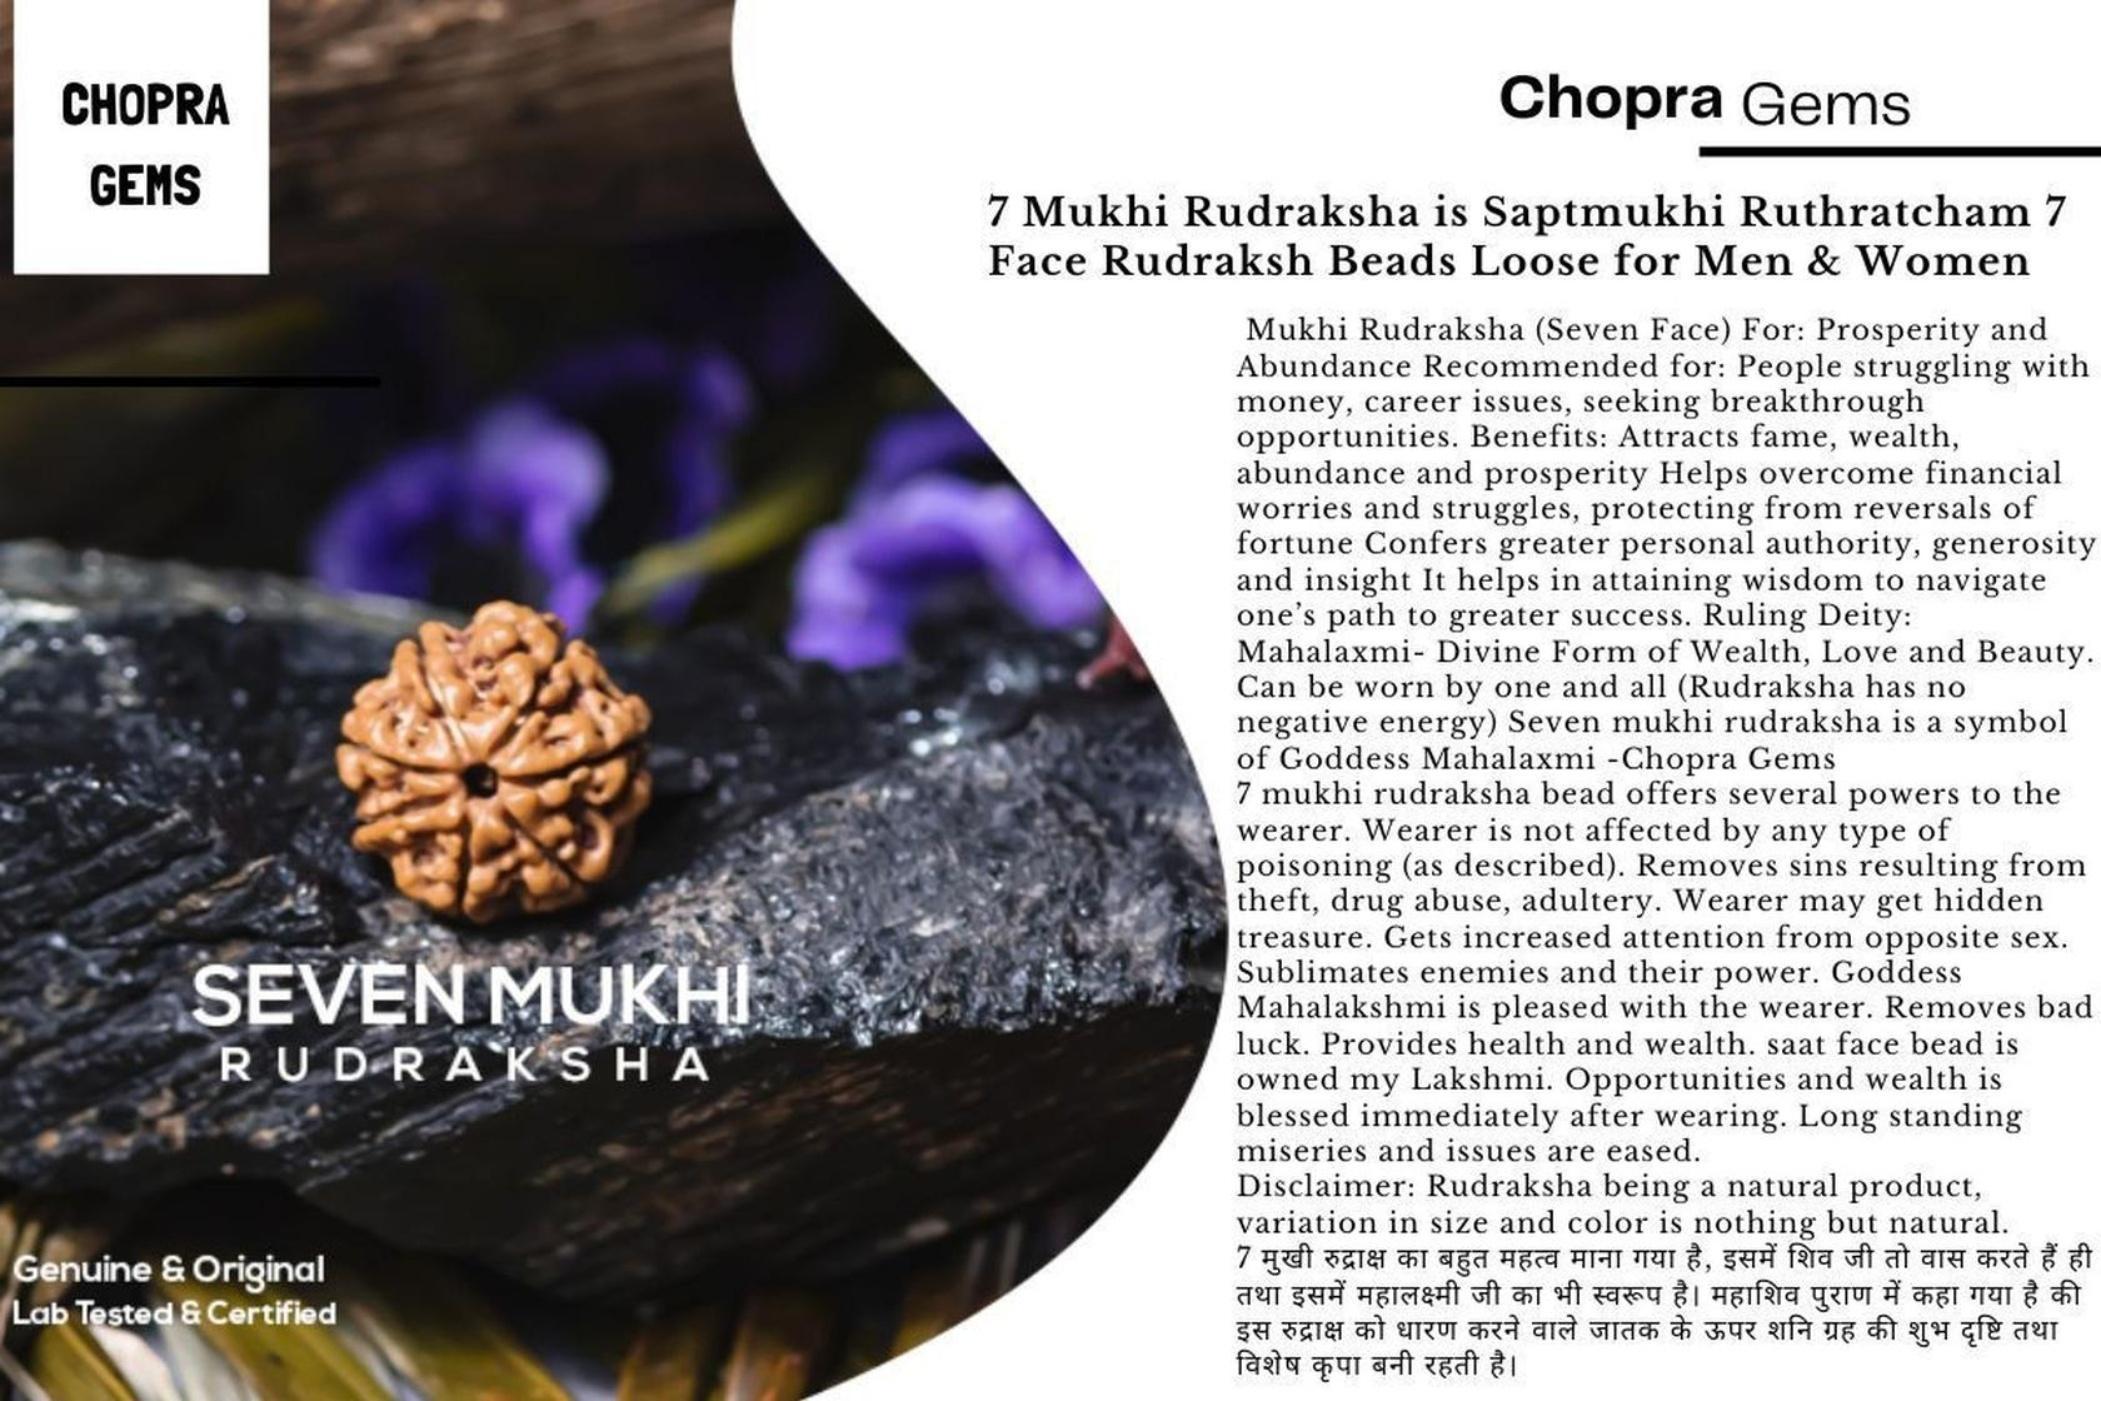
Chopra Gems Brass Original Seven Faced Rudraksha Pendant Brown (Men and Women) (Pendant_ML4)
Type: Necklaces & Pendants
Brand: Chopra Gems & Jewellery
Price: Rs. 499
 Mukhi rudraksha (seven face) for prosperity and abundance recommended for people struggling with money, career issues, seeking breakthrough opportunities. Benefits attracts fame, wealth, abundance and prosperity helps overcome financial worries and struggles, protecting from reversals of fortune confers greater personal authority, generosity and insight it helps in attaining wisdom to navigate ones path to greater success. Ruling deity mahalaxmi- divine form of wealth, love and beauty.Can be worn by one and all (rudraksha has no negative energy) seven mukhi rudraksha is a symbol of goddess mahalaxmi -Chopra Gems.
Features: Type pendant,Color brown,Material brass
Included: Seven Faced Rudraksha Pendant